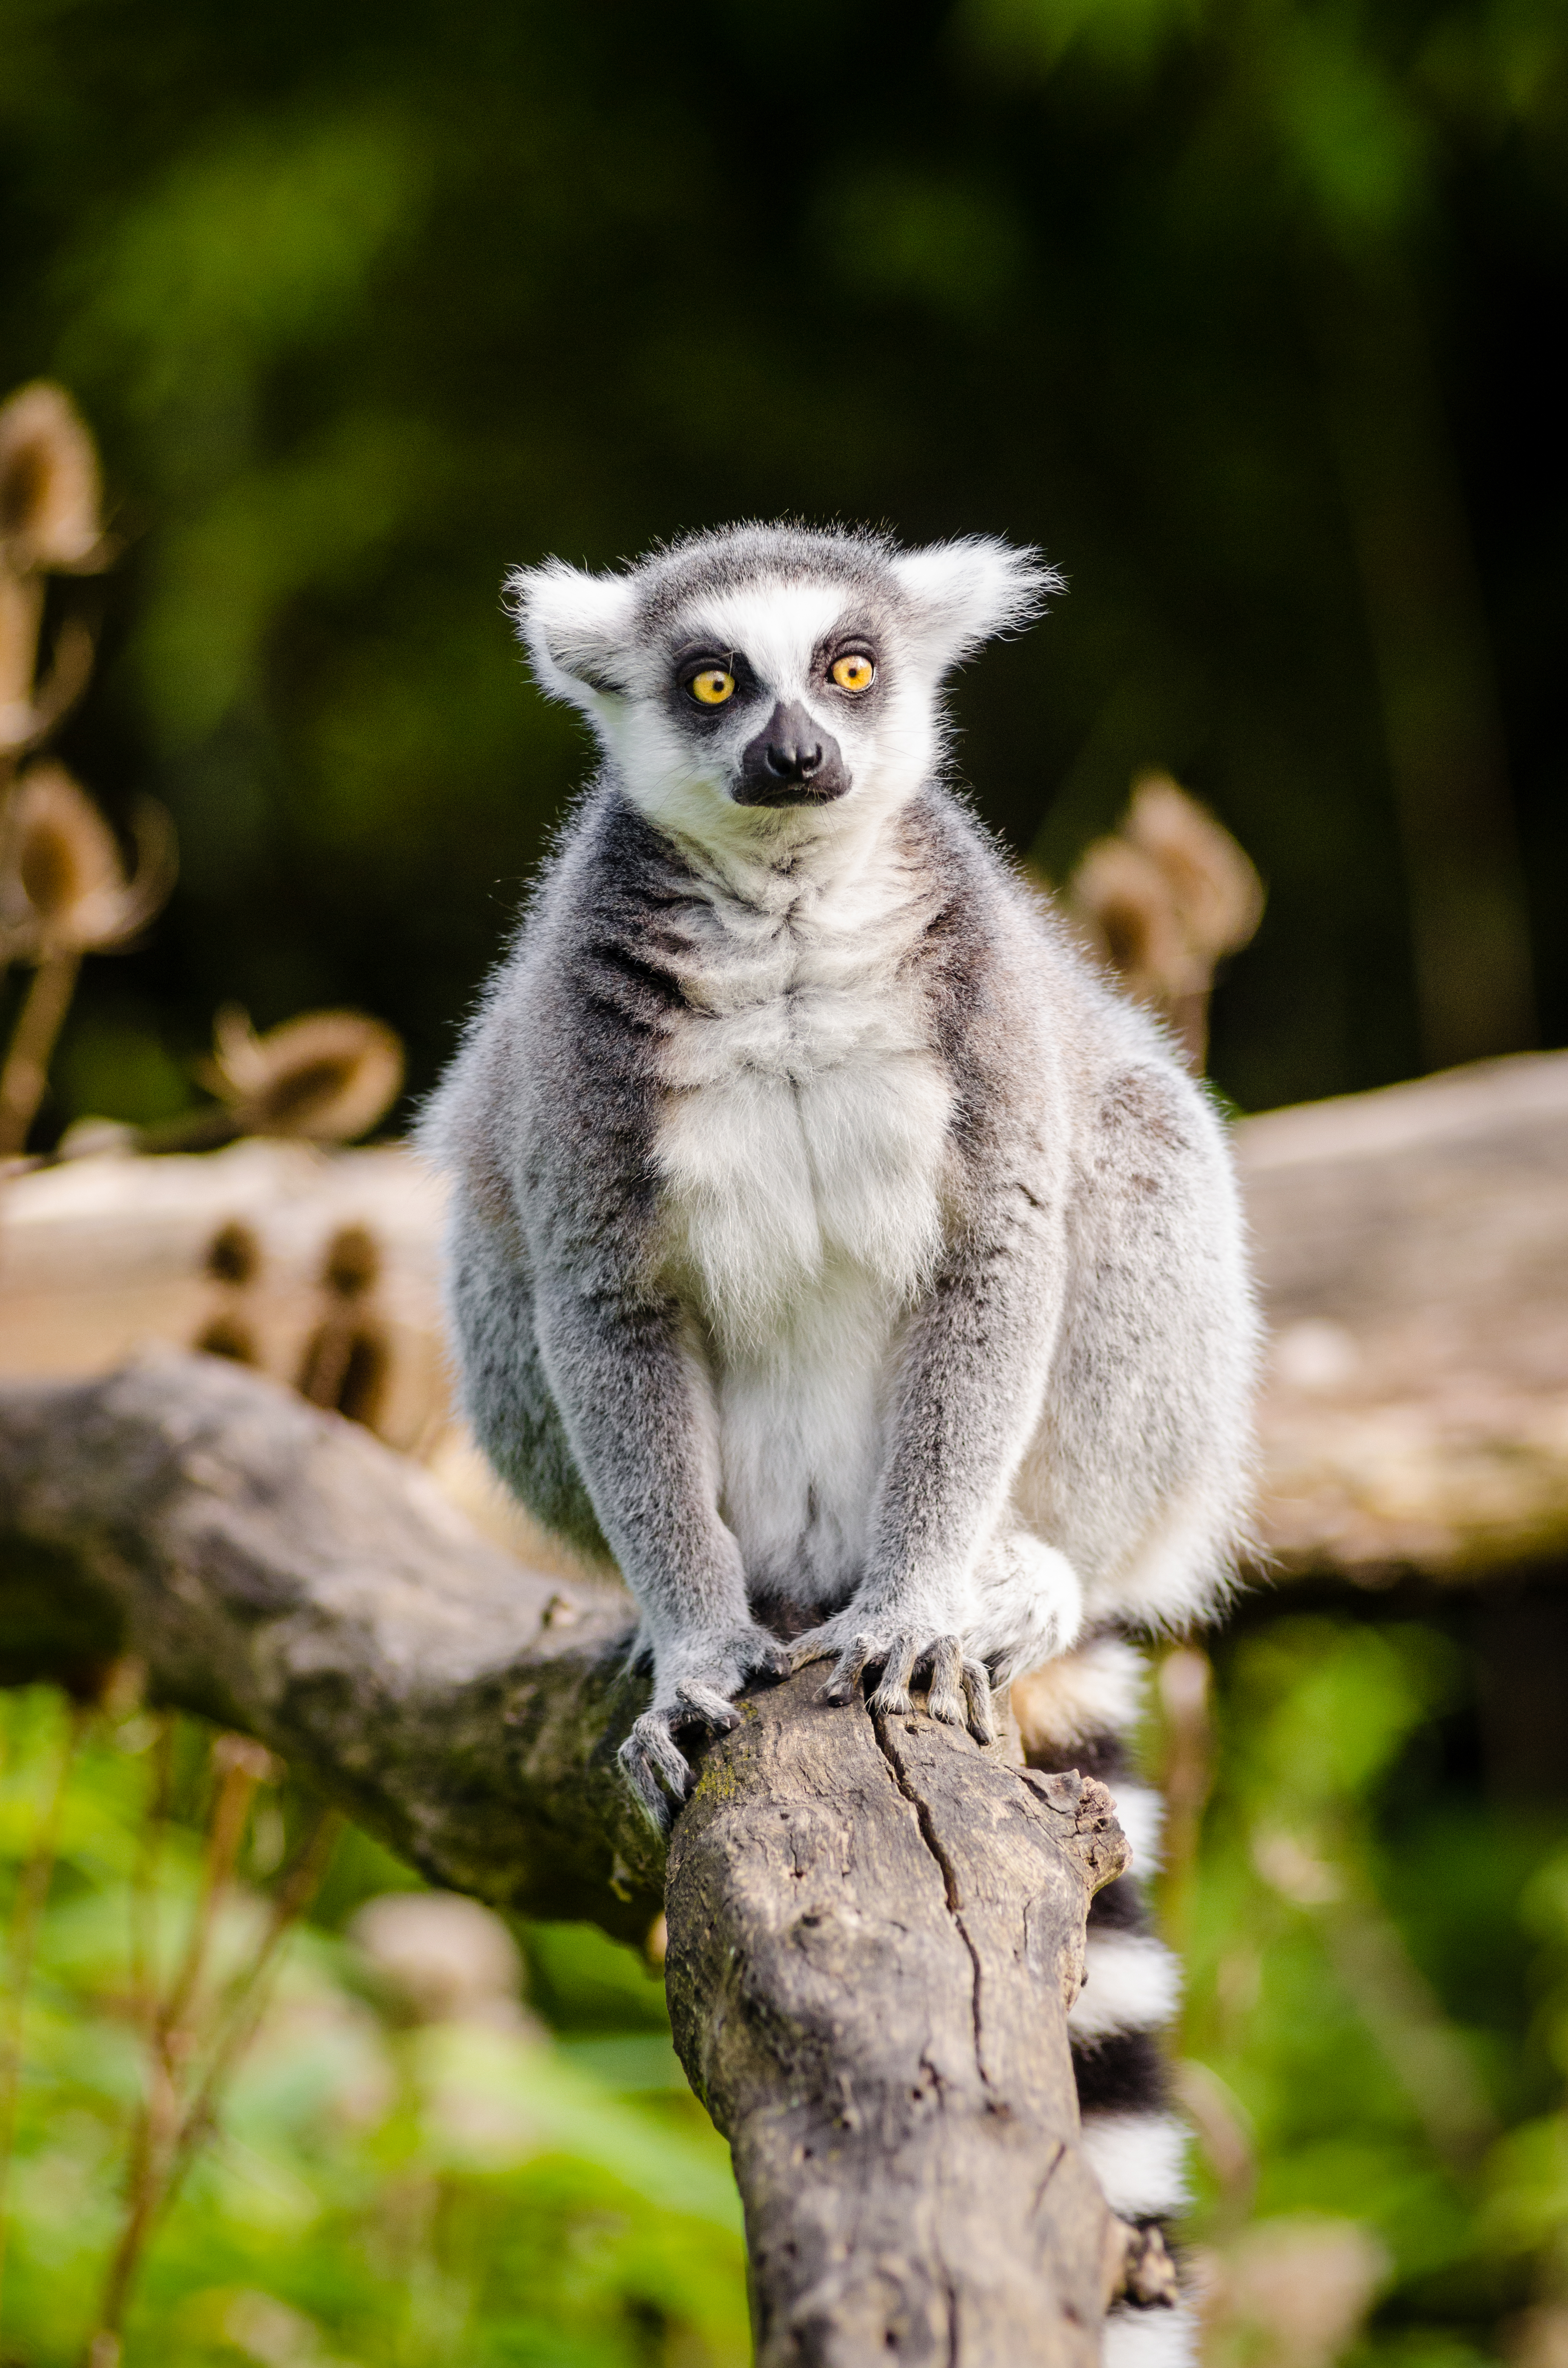
tree, nature, bokeh, ring, feet, animal, cute, wildlife, zoo, fur, mammal, nikon, fauna, primate, eyes, hands, animals, madagascar, vertebrate, tier, fell, augen, baum, adorable, lemur, d7000, niedlich, tailed, catta, katta, tierpart, madagaskar, marsupial, fuse, gr n, h nde, sus